History of Basilan

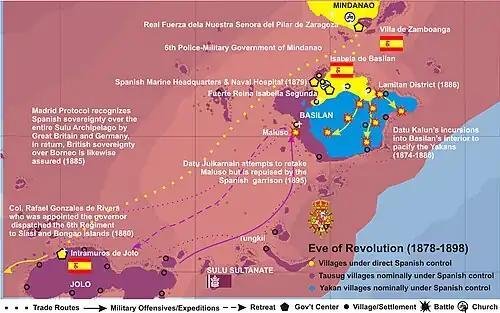

The Spaniards were never secure in Jolo so by 1878 they had fortified Jolo with a perimeter wall and tower gates, built inner forts called Puerta Blockaus, Puerta España, and Puerta Alfonso XII; and two outer fortifications named Princesa de Asturias and Torre de la Reina. Troops, including a cavalry with its own lieutenant commander, were garrisoned within the protective confine of the walls. From Jolo, in 1880 Col. Rafael Gonzales de Rivera who was appointed the governor dispatched the 6th Regiment to Siasi and Bongao islands. The Spaniards were not secure in their stronghold because it would be sporadically attacked. On 22 July 1883, it is reported that three unnamed juramentado succeeded in penetrating the Jolo town plaza and killed three Spaniards.; The word “Ajuramentado” was coined by Spanish colonel Juan Arolas after witnessing several such acts while serving duty in Jolo garrison.